IBM Z

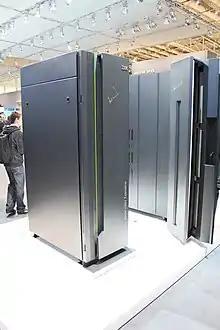
zBX extension

The zEnterprise System supports an optional zEnterprise BladeCenter Extension (zBX). This add-on infrastructure supports redundant top-of-Rack switches, redundant power supplies, extra blowers, and IBM BladeCenter chassis. This add-on chassis allows POWER7 and x86 blade servers to be integrated with and managed from the mainframe. A gameframe installation at Hoplon Infotainment is an example of a hybrid mainframe.